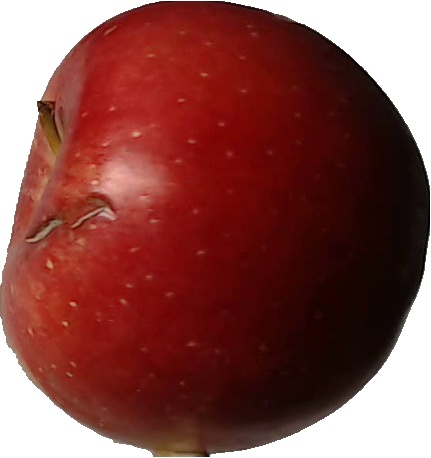
Label: apple_braeburn_1